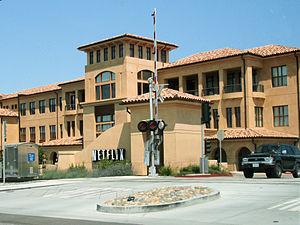
Locke and Key est une série télévisée de science-fiction américaine créée par Joe Hill, diffusée depuis le 7 février 2020 sur Netflix. Il s’agit de l’adaptation des comics éponymes de Joe Hill et Gabriel Rodriguez.